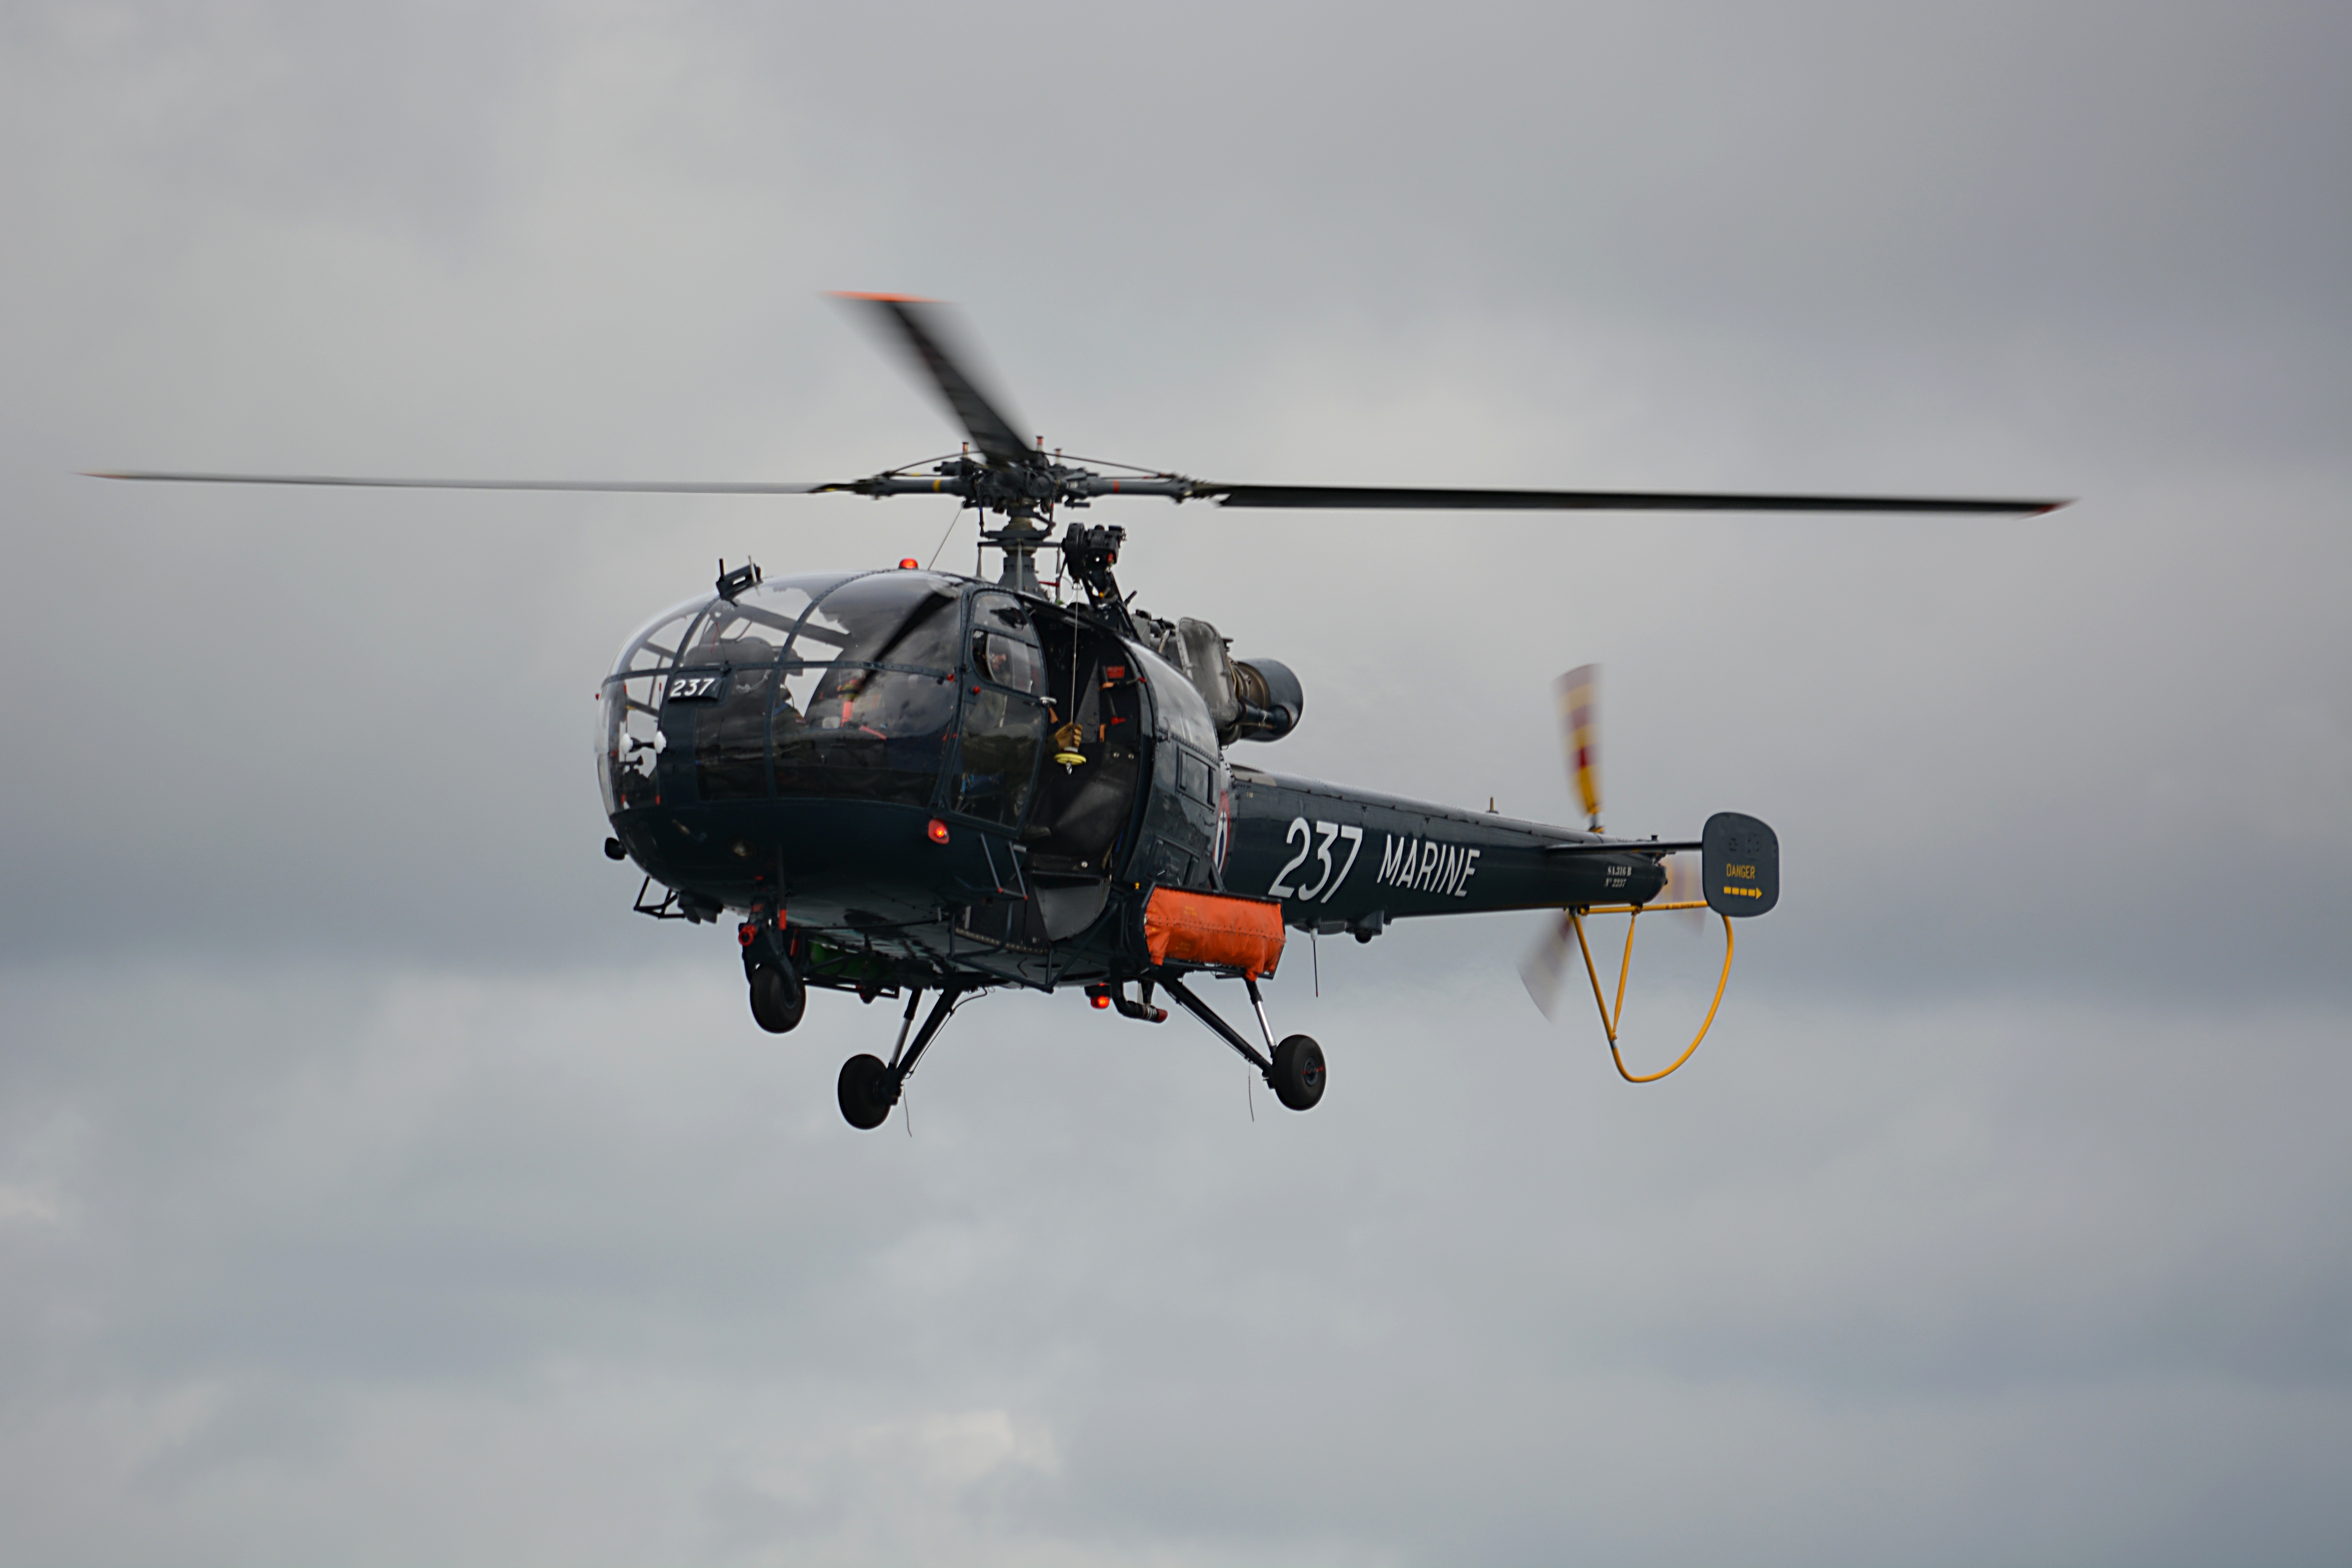
sea, sky, aircraft, vehicle, aviation, flight, helicopter, blades, marine, rotor, relief, driver, shipwreck, rescue, rotorcraft, air show, air force, rescuer, rescue service, marine fire, atmosphere of earth, helicopter rotor, military helicopter, civil security